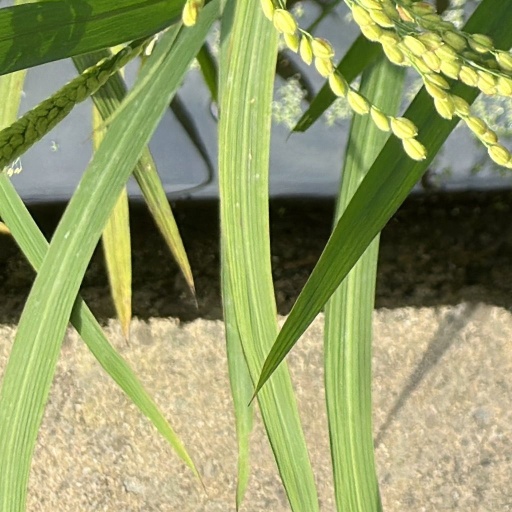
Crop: rice